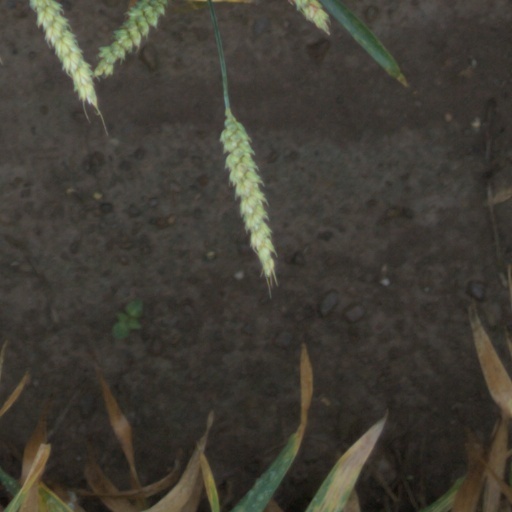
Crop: wheat